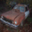
Label: automobile